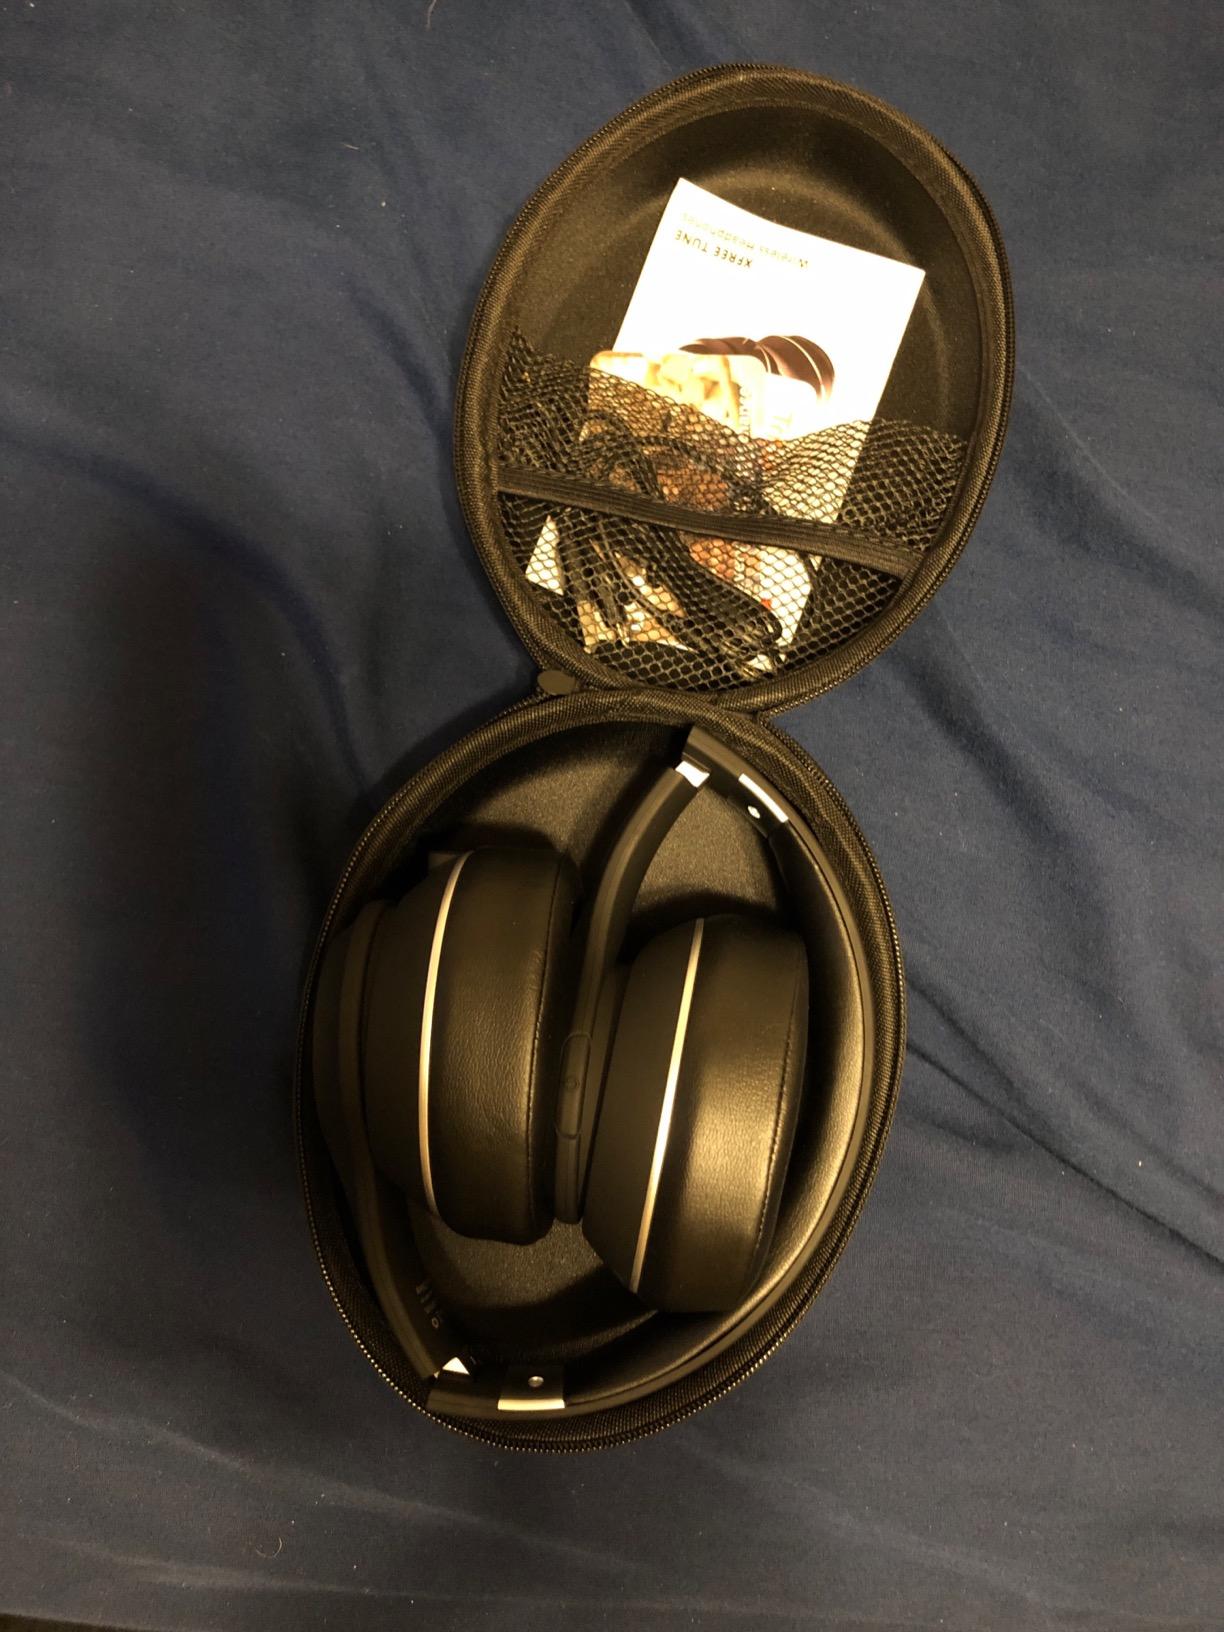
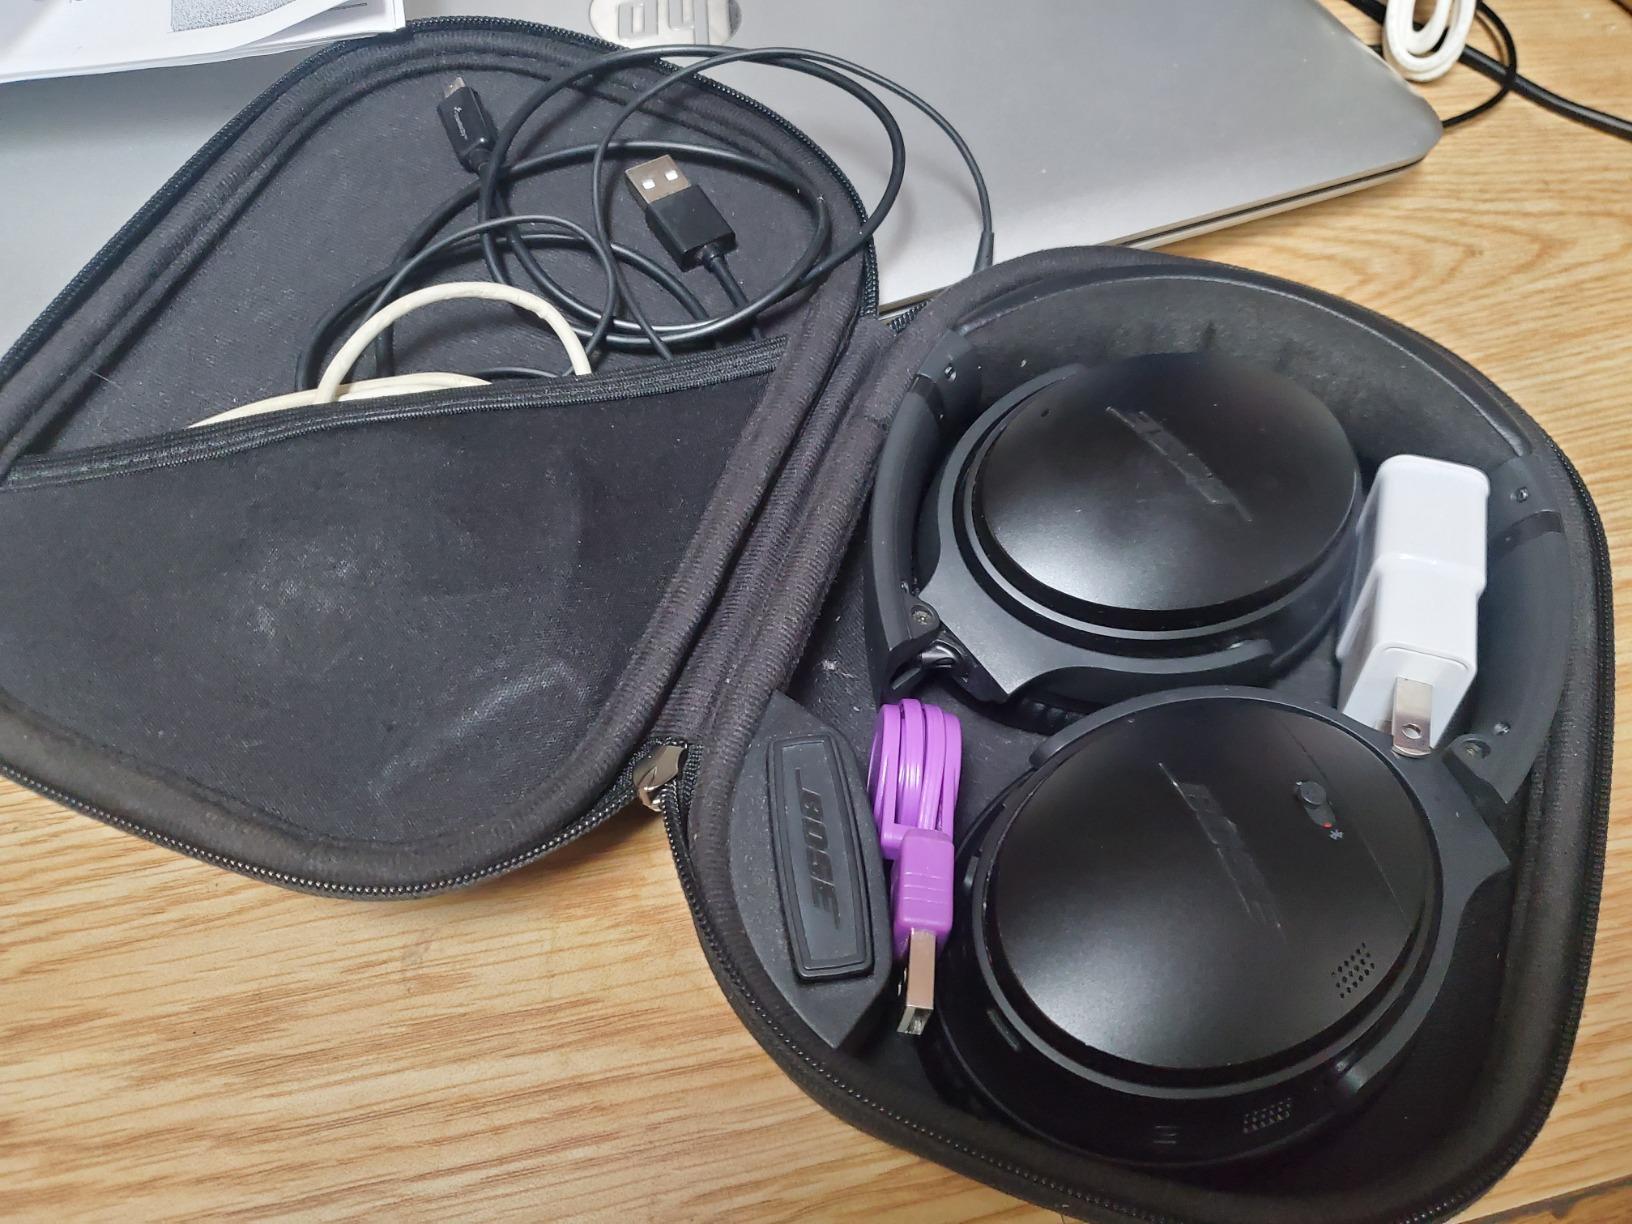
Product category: headphones
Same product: no